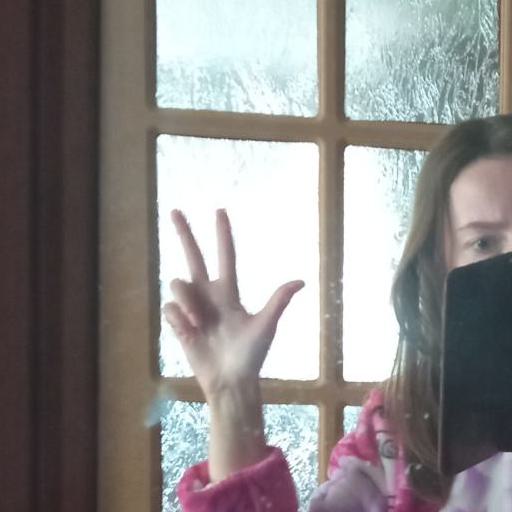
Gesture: three2